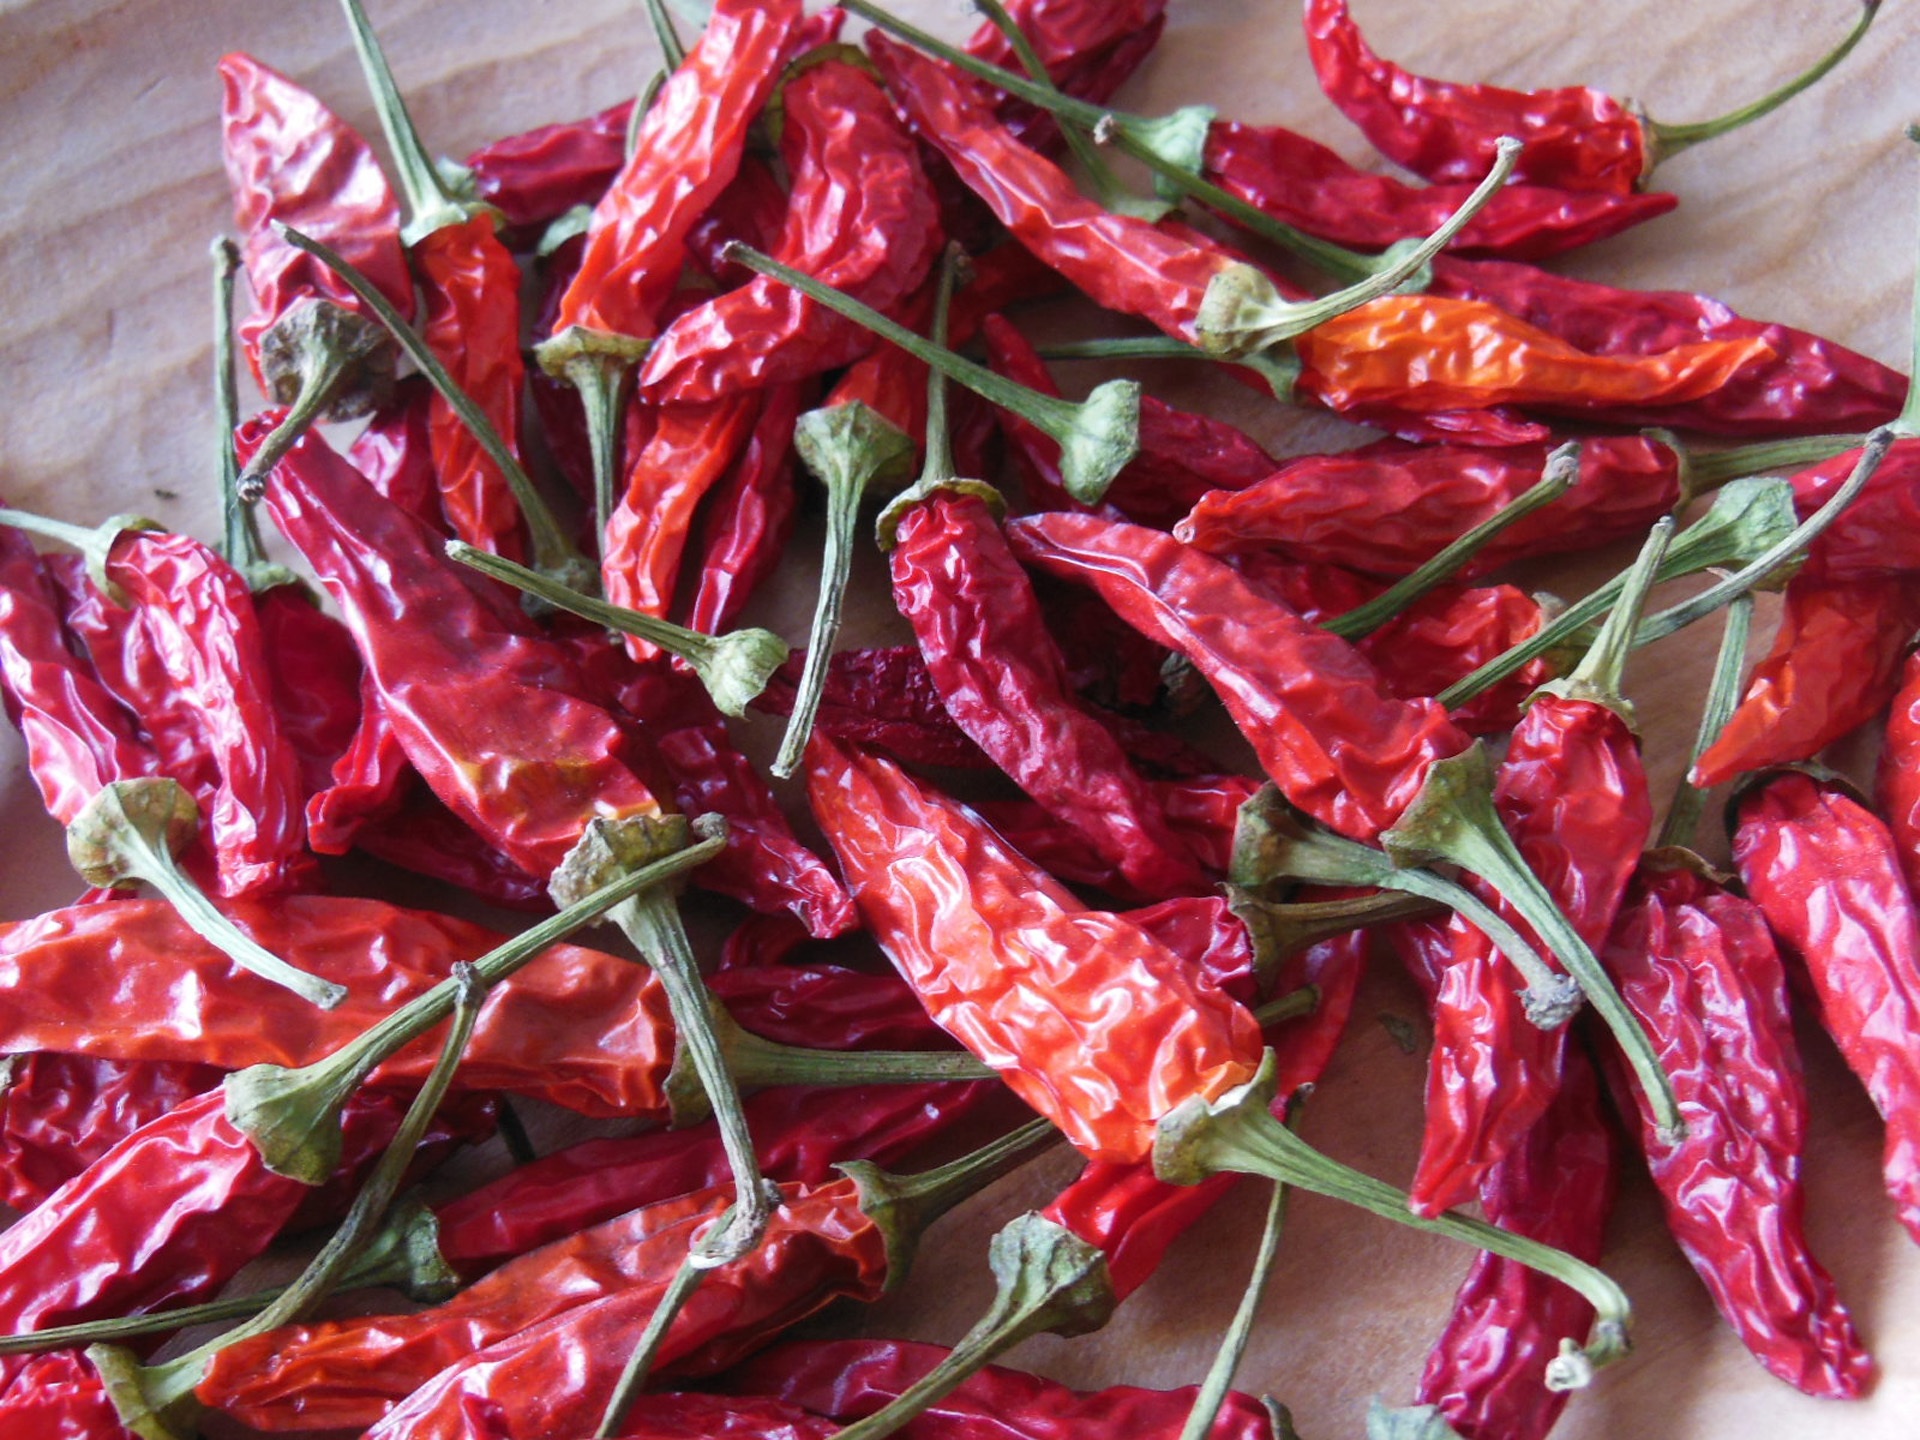
sharp, plant, fruit, food, spice, chili, red, produce, vegetable, kitchen, eat, vegetables, peppers, flowering plant, chili peppers, chili pepper, cayenne pepper, land plant, bird's eye chili, malagueta pepper, peperoncini, bell peppers and chili peppers, pimiento, tabasco pepper